Newington, Edinburgh

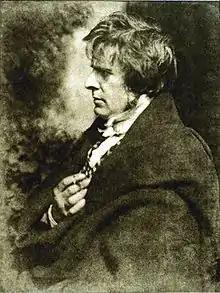
Artist and pioneering photographer David Octavius Hill, who died in 1870 at his house on Mayfield Terrace

On the western side of Minto Street, opposite the Blacket development, the area around South Gray Street and Duncan Street is defined by a mix of residential and non-residential buildings: these include the telephone exchange and Duncan Street Baptist Church. This area also contains former industrial buildings which have been converted to residential use: the coach works and the Edinburgh Geographical Institute are examples. South of the Blacket development, large gardens with mature planting as well as a lack of through routes add to the secluded, green character of the Waverley Park development. A similar combination of low-rise housing set back behind front gardens and mature tree growth characterises the southern portion of Newington.